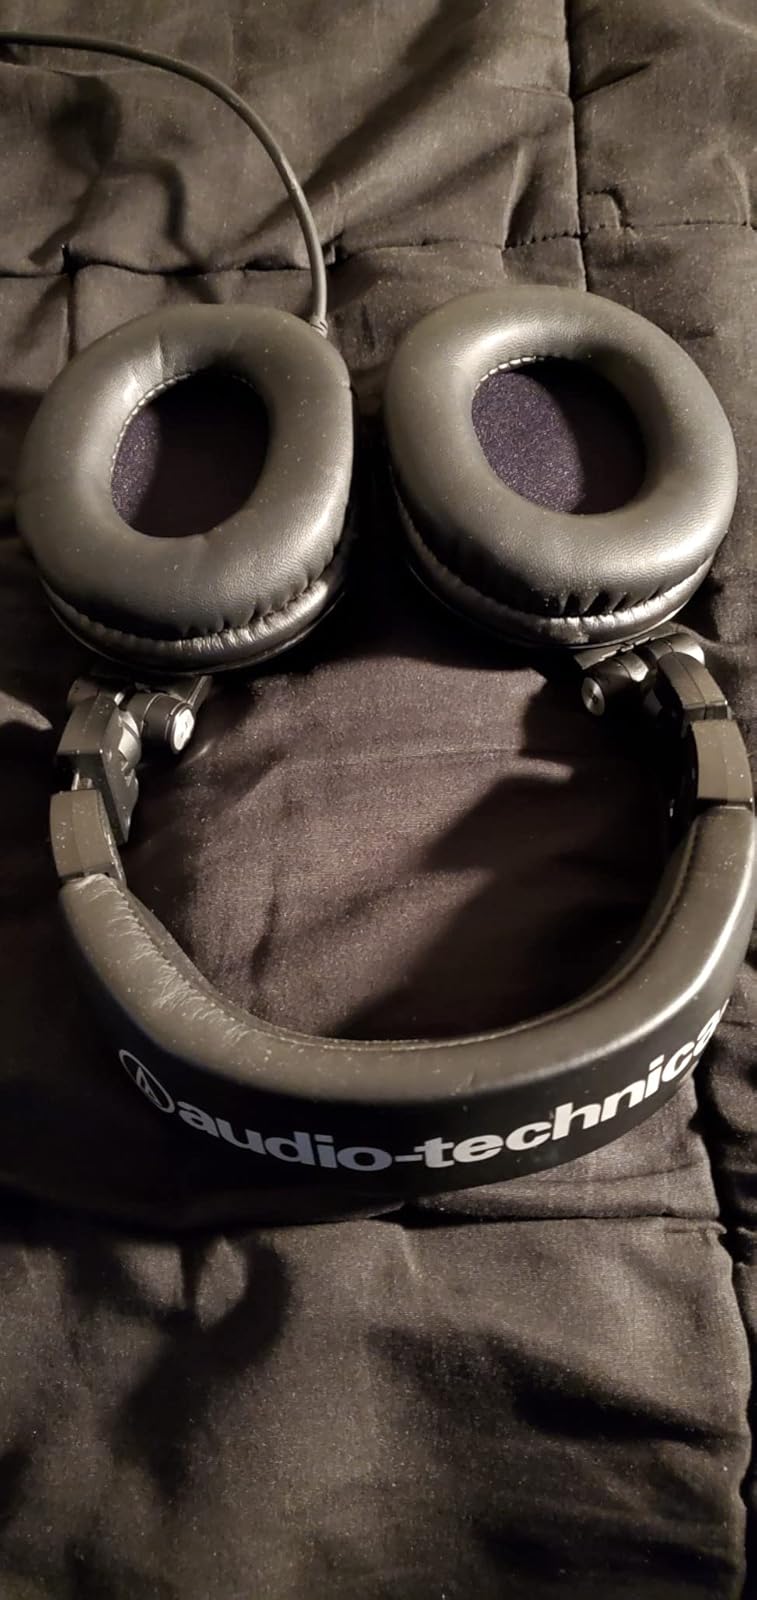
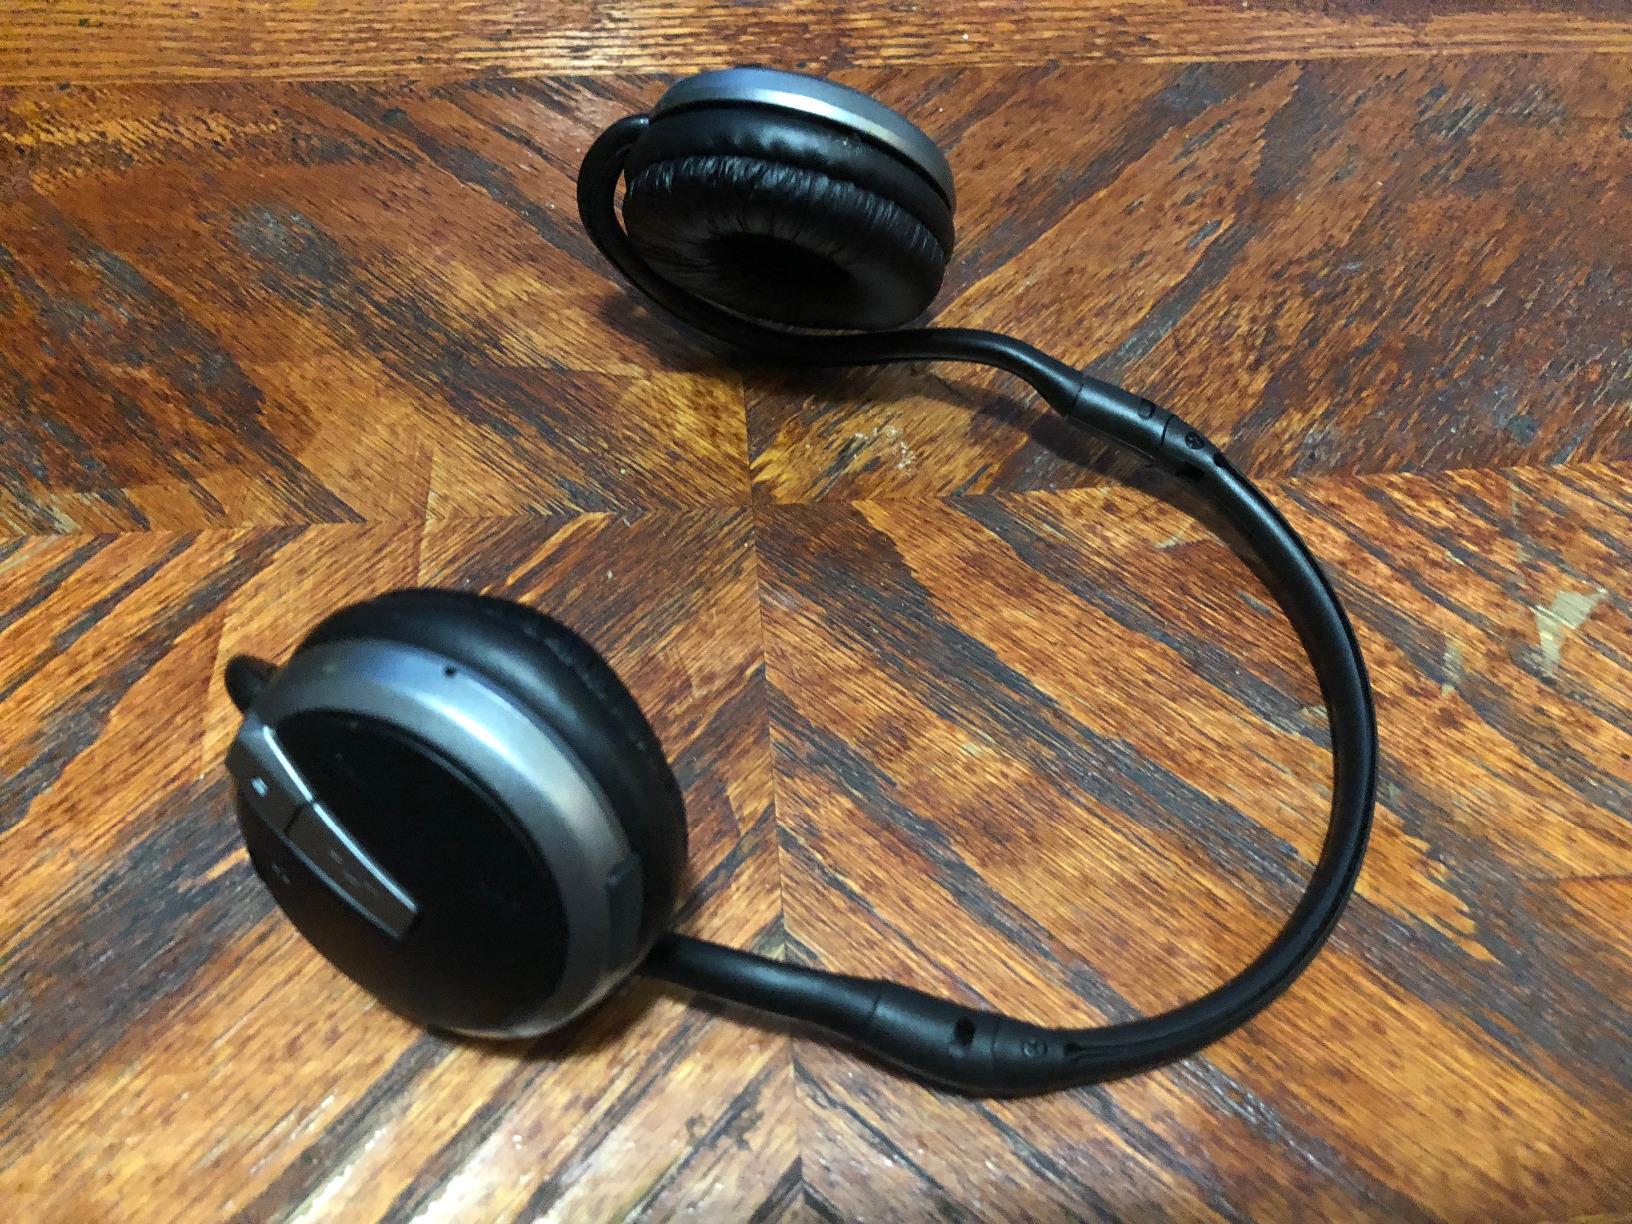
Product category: headphones
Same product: no